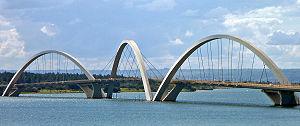
Brasilia est la capitale fédérale du Brésil et le siège du gouvernement du District fédéral. Selon un recensement effectué par l'Institut brésilien de géographie et de statistiques, sa population en 2010 est de 2 562 963 habitants, faisant d'elle la quatrième ville la plus peuplée du Brésil. Sa construction, à un rythme soutenu, sous l'impulsion du président Juscelino Kubitschek qui souhaitait une meilleure répartition de l’activité économique alors concentrée sur les côtes, date des années 1960.
Le pont Juscelino Kubitschek, également connu sous le nom de pont du President JK ou pont JK, permet la traversée du lac Paranoá à Brasília.